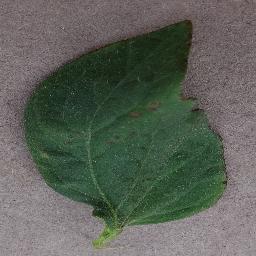
Label: Tomato___Bacterial_spot